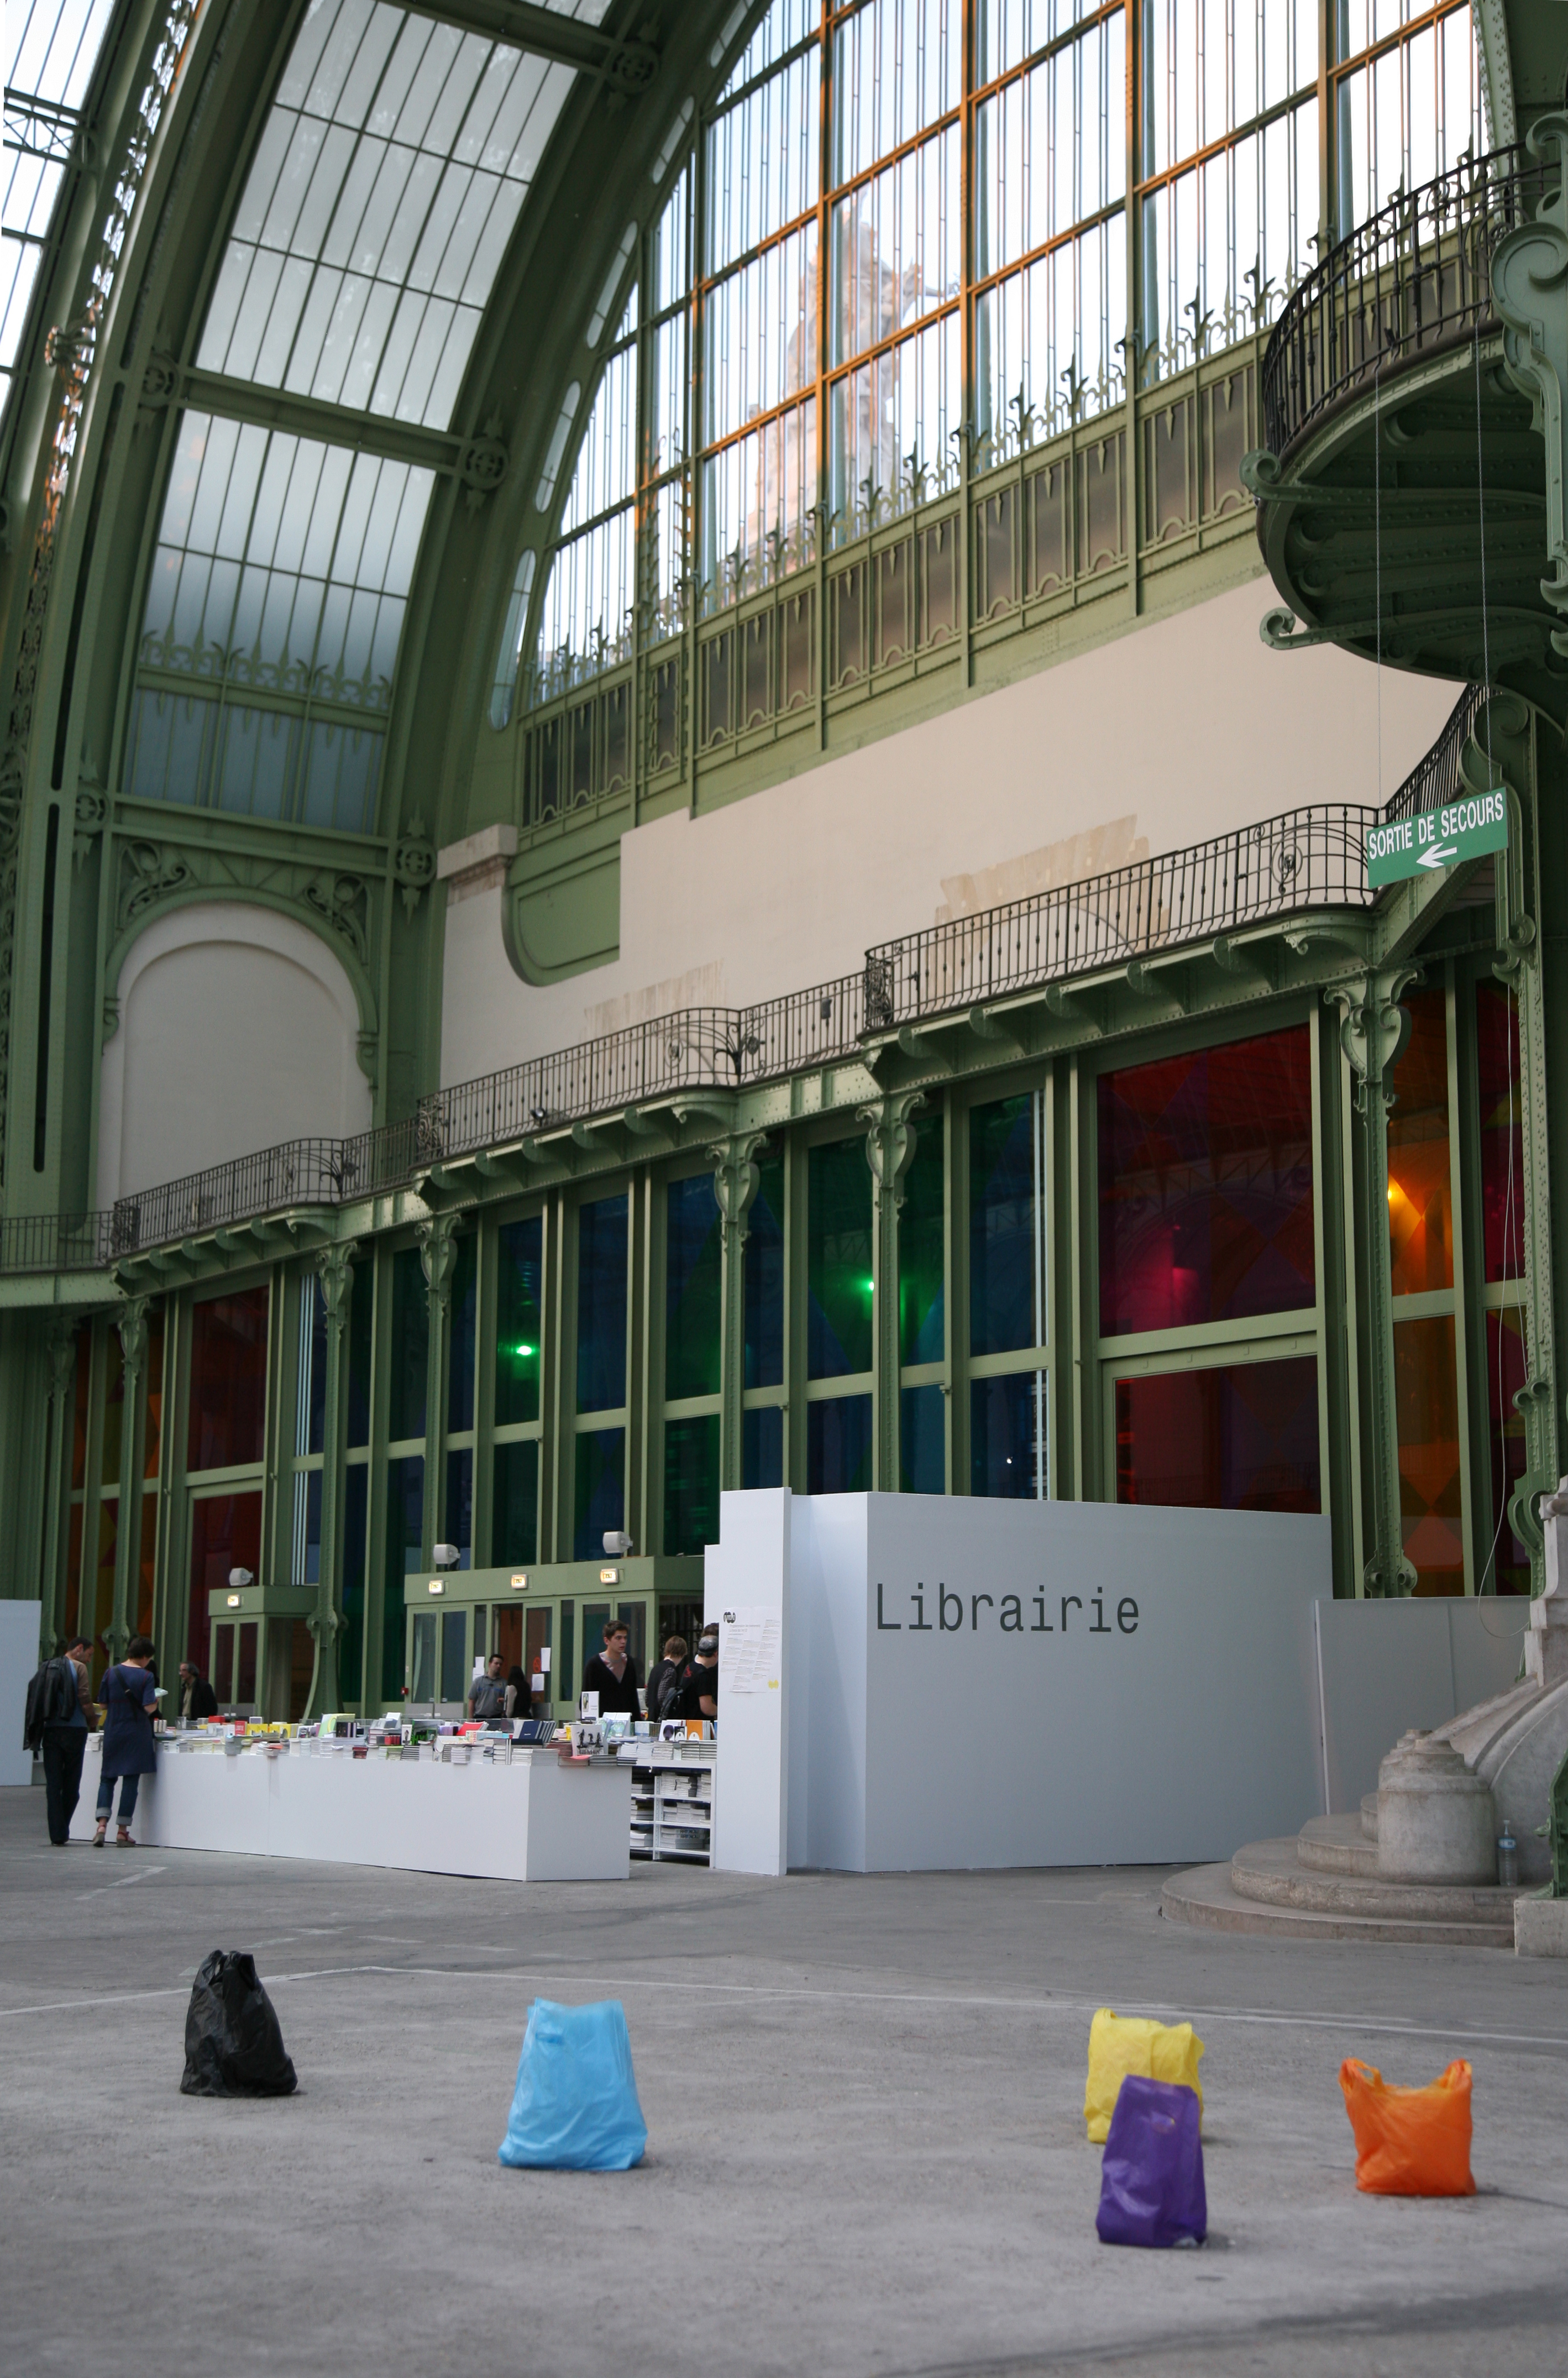
architecture, structure, building, paris, downtown, facade, art, palais, library, installation, tourist attraction, grandpalais, nef, forcedelart, architecturedufer, librairie, kaderattia, sacplastique, urban area